United States Capitol Visitor Center commemorative coins

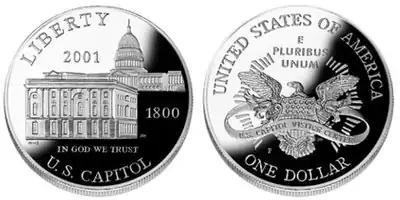
U.S. Capitol Visitor Center silver dollar obverse (left) and reverse (right)

The obverse of the U.S. Capitol Visitor Center dollar, designed by Marika Somogyi, features an image of the original Capitol in the foreground and the present building in the background.